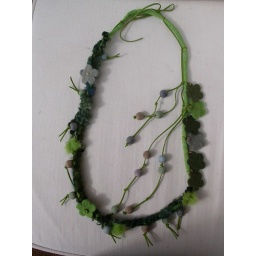
flowers in green